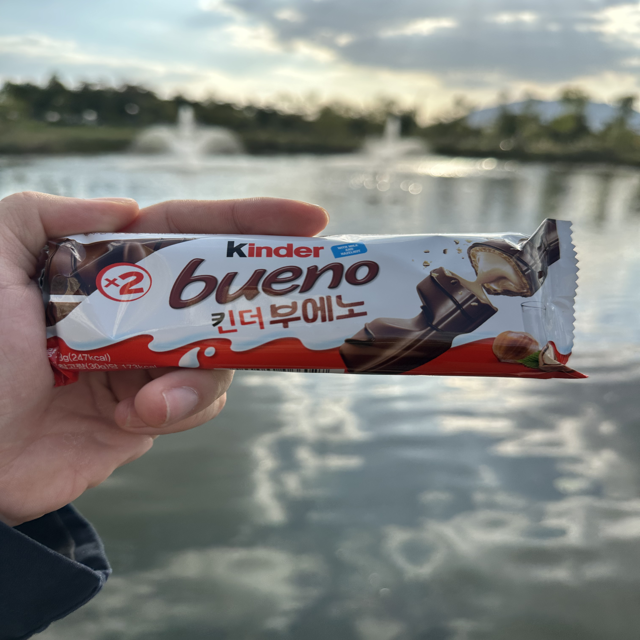
Label: plastics